Kalki (novel)

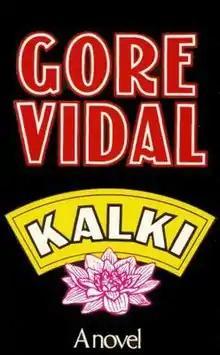
Cover of the British first edition

Kalki is a 1978 pre/post-apocalyptic novel by American author Gore Vidal.